Don McDiarmid

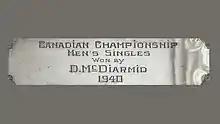
Plate from McDiarmid's 1940 Canadian Open trophy.

After winning the Canadian National Championships in 1940 (founded in 1881, the Canadian Open is the third oldest tennis championship after Wimbledon, 1877, and the U.S. Open, 1880), McDiarmid played his first U.S. National Championships (renamed the U.S. Open in 1968) tennis tournament at Forrest Hills, where he lost in the second round to New Yorker Charles Mattman.